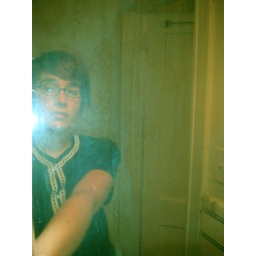
mirror in the bathroom